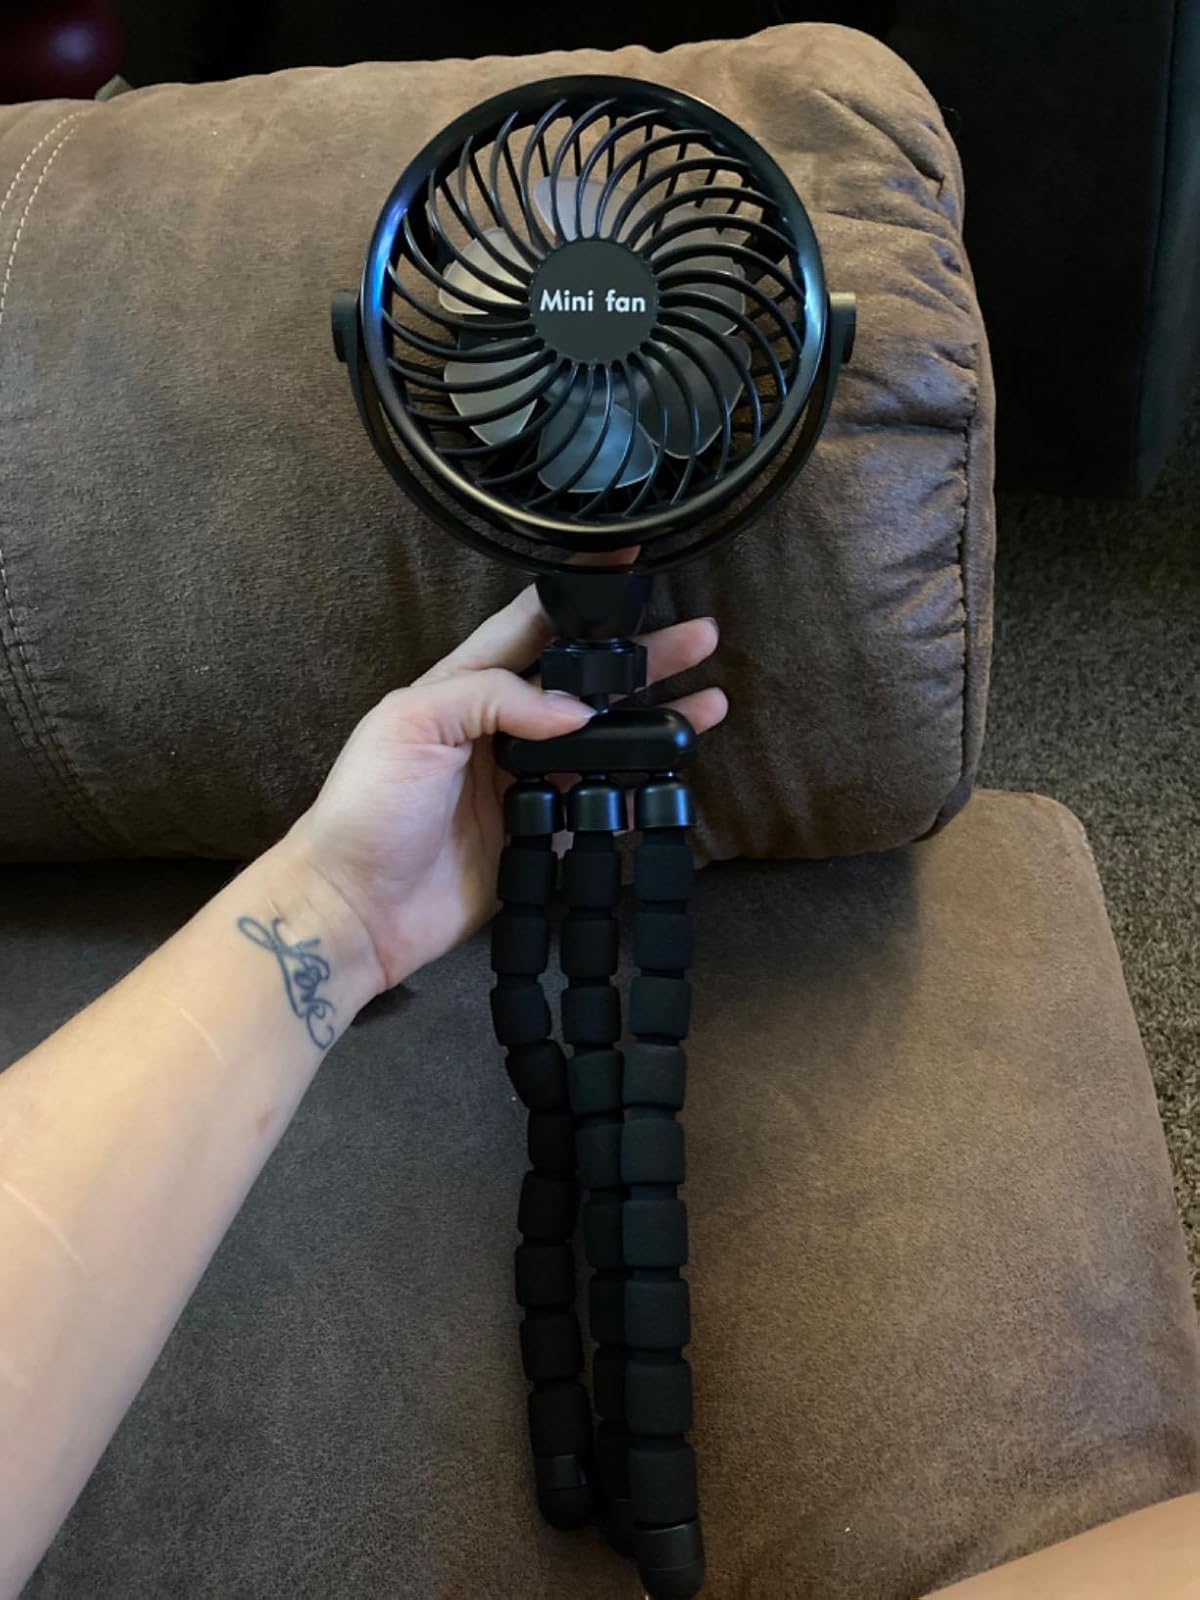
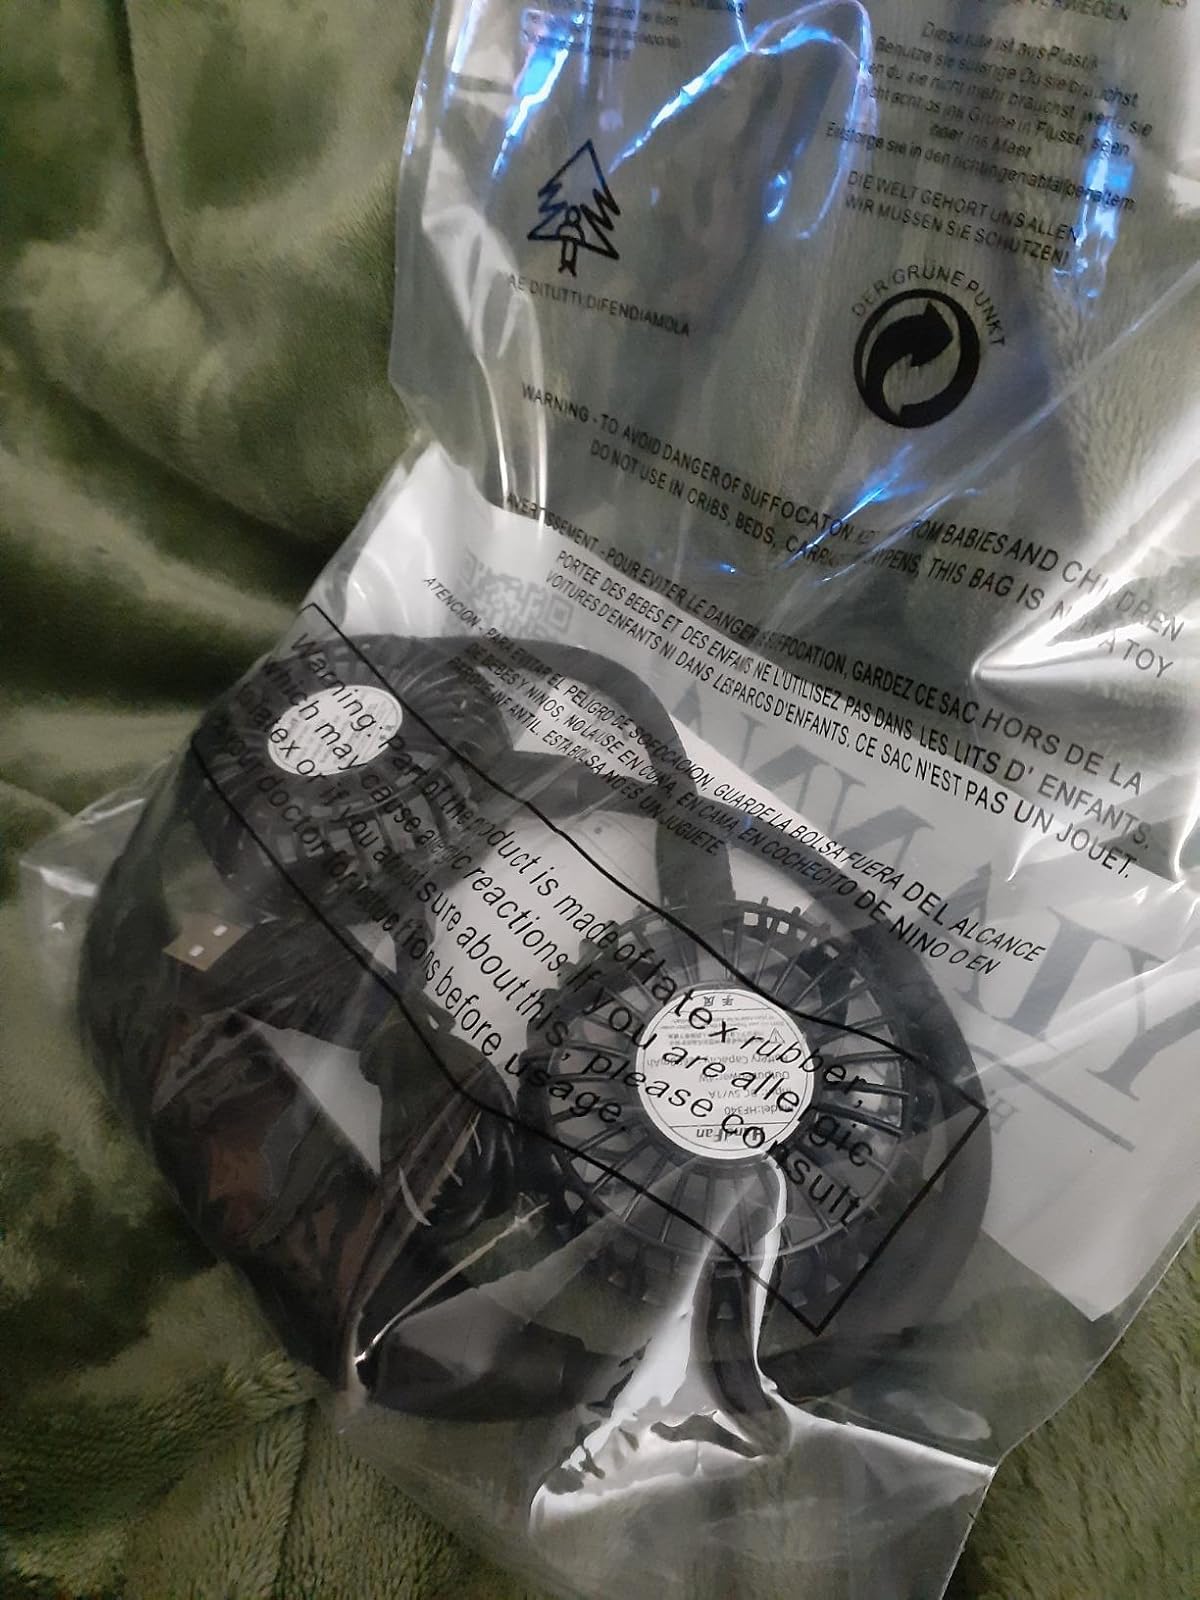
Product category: fan
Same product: no